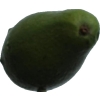
Label: green_avocado